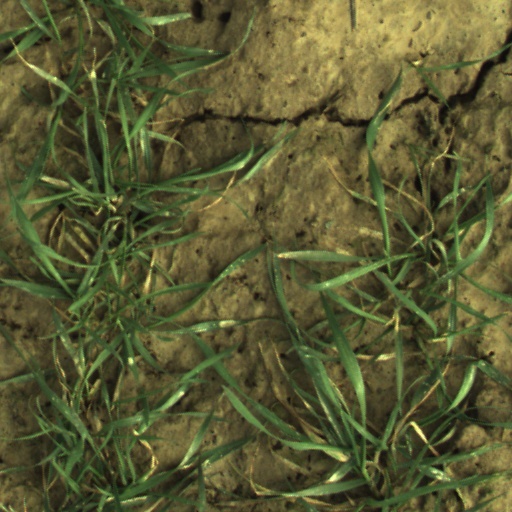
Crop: wheat